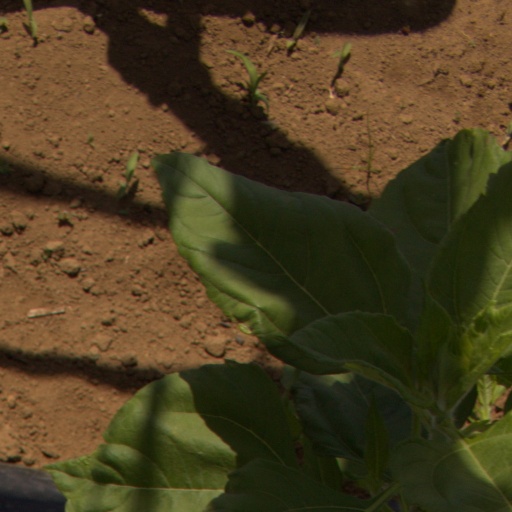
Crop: Jerusalem artichoke